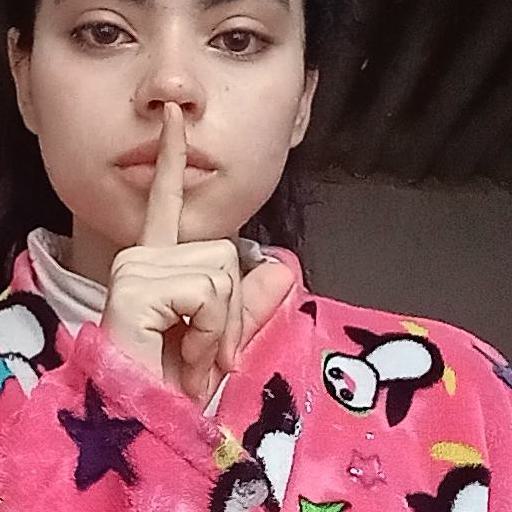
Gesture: mute